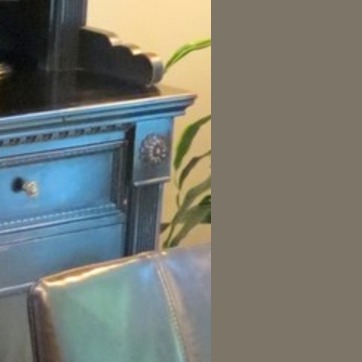
Material: foliage